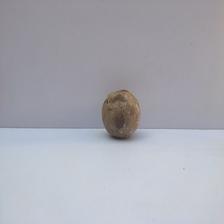
Size: Spoiled